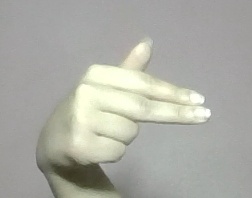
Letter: ghain